Man in the Attic

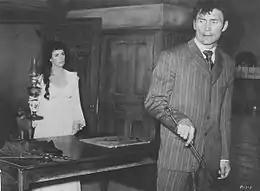
Constance Smith and Jack Palance in "Man in the Attic" (screenshot)

Lily is attracted to Slade, and he tells her that his mother was also an actress, that she was both beautiful and evil, and that he both loved and hated her. She behaved in an adulterous manner, and his father became an alcoholic after she left him. She ended her life as a 'woman of the streets' (i.e., a prostitute) and died on the streets in Whitechapel. Slade shows Lily a picture of his mother. Inspector Warwick then arrives to take Lily to the Black Museum, and Slade joins them, much to Warwick's displeasure. At the museum, Slade makes numerous derisive comments about the gruesome nature of the exhibits, but he seems to take a particular interest in the five pictures on the wall of the five Ripper victims, again telling Warwick that the police will never catch the Ripper.